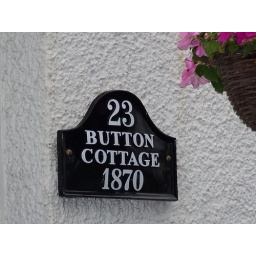
so cute  i would love to live in a house called button cottage